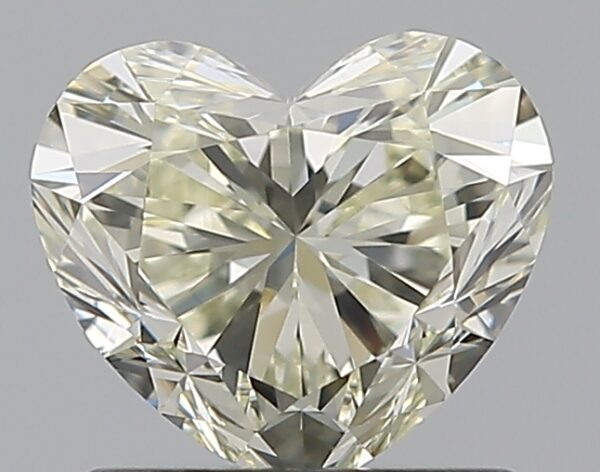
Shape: heart
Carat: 1.02
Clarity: VS1
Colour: M
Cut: VG
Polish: EX
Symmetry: EX
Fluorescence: ST
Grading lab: GIA
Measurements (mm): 5.85 x 6.71 x 4.11